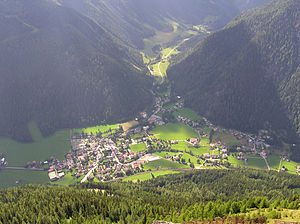
Mallnitz
Mallnitz er en kommune i Bezirk Spittal an der Drau i delstaten Kärnten, Østrig.